Family Compact

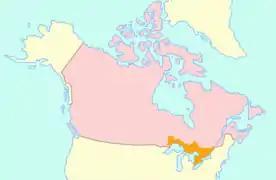
Map of Upper Canada (orange) within British North America (pink)

The Family Compact was a small closed group of men who exercised most of the political, economic and judicial power in Upper Canada (today's Ontario) from the 1810s to the 1840s. It was the Upper Canadian equivalent of the Château Clique in Lower Canada. It was noted for its conservatism and opposition to democracy.